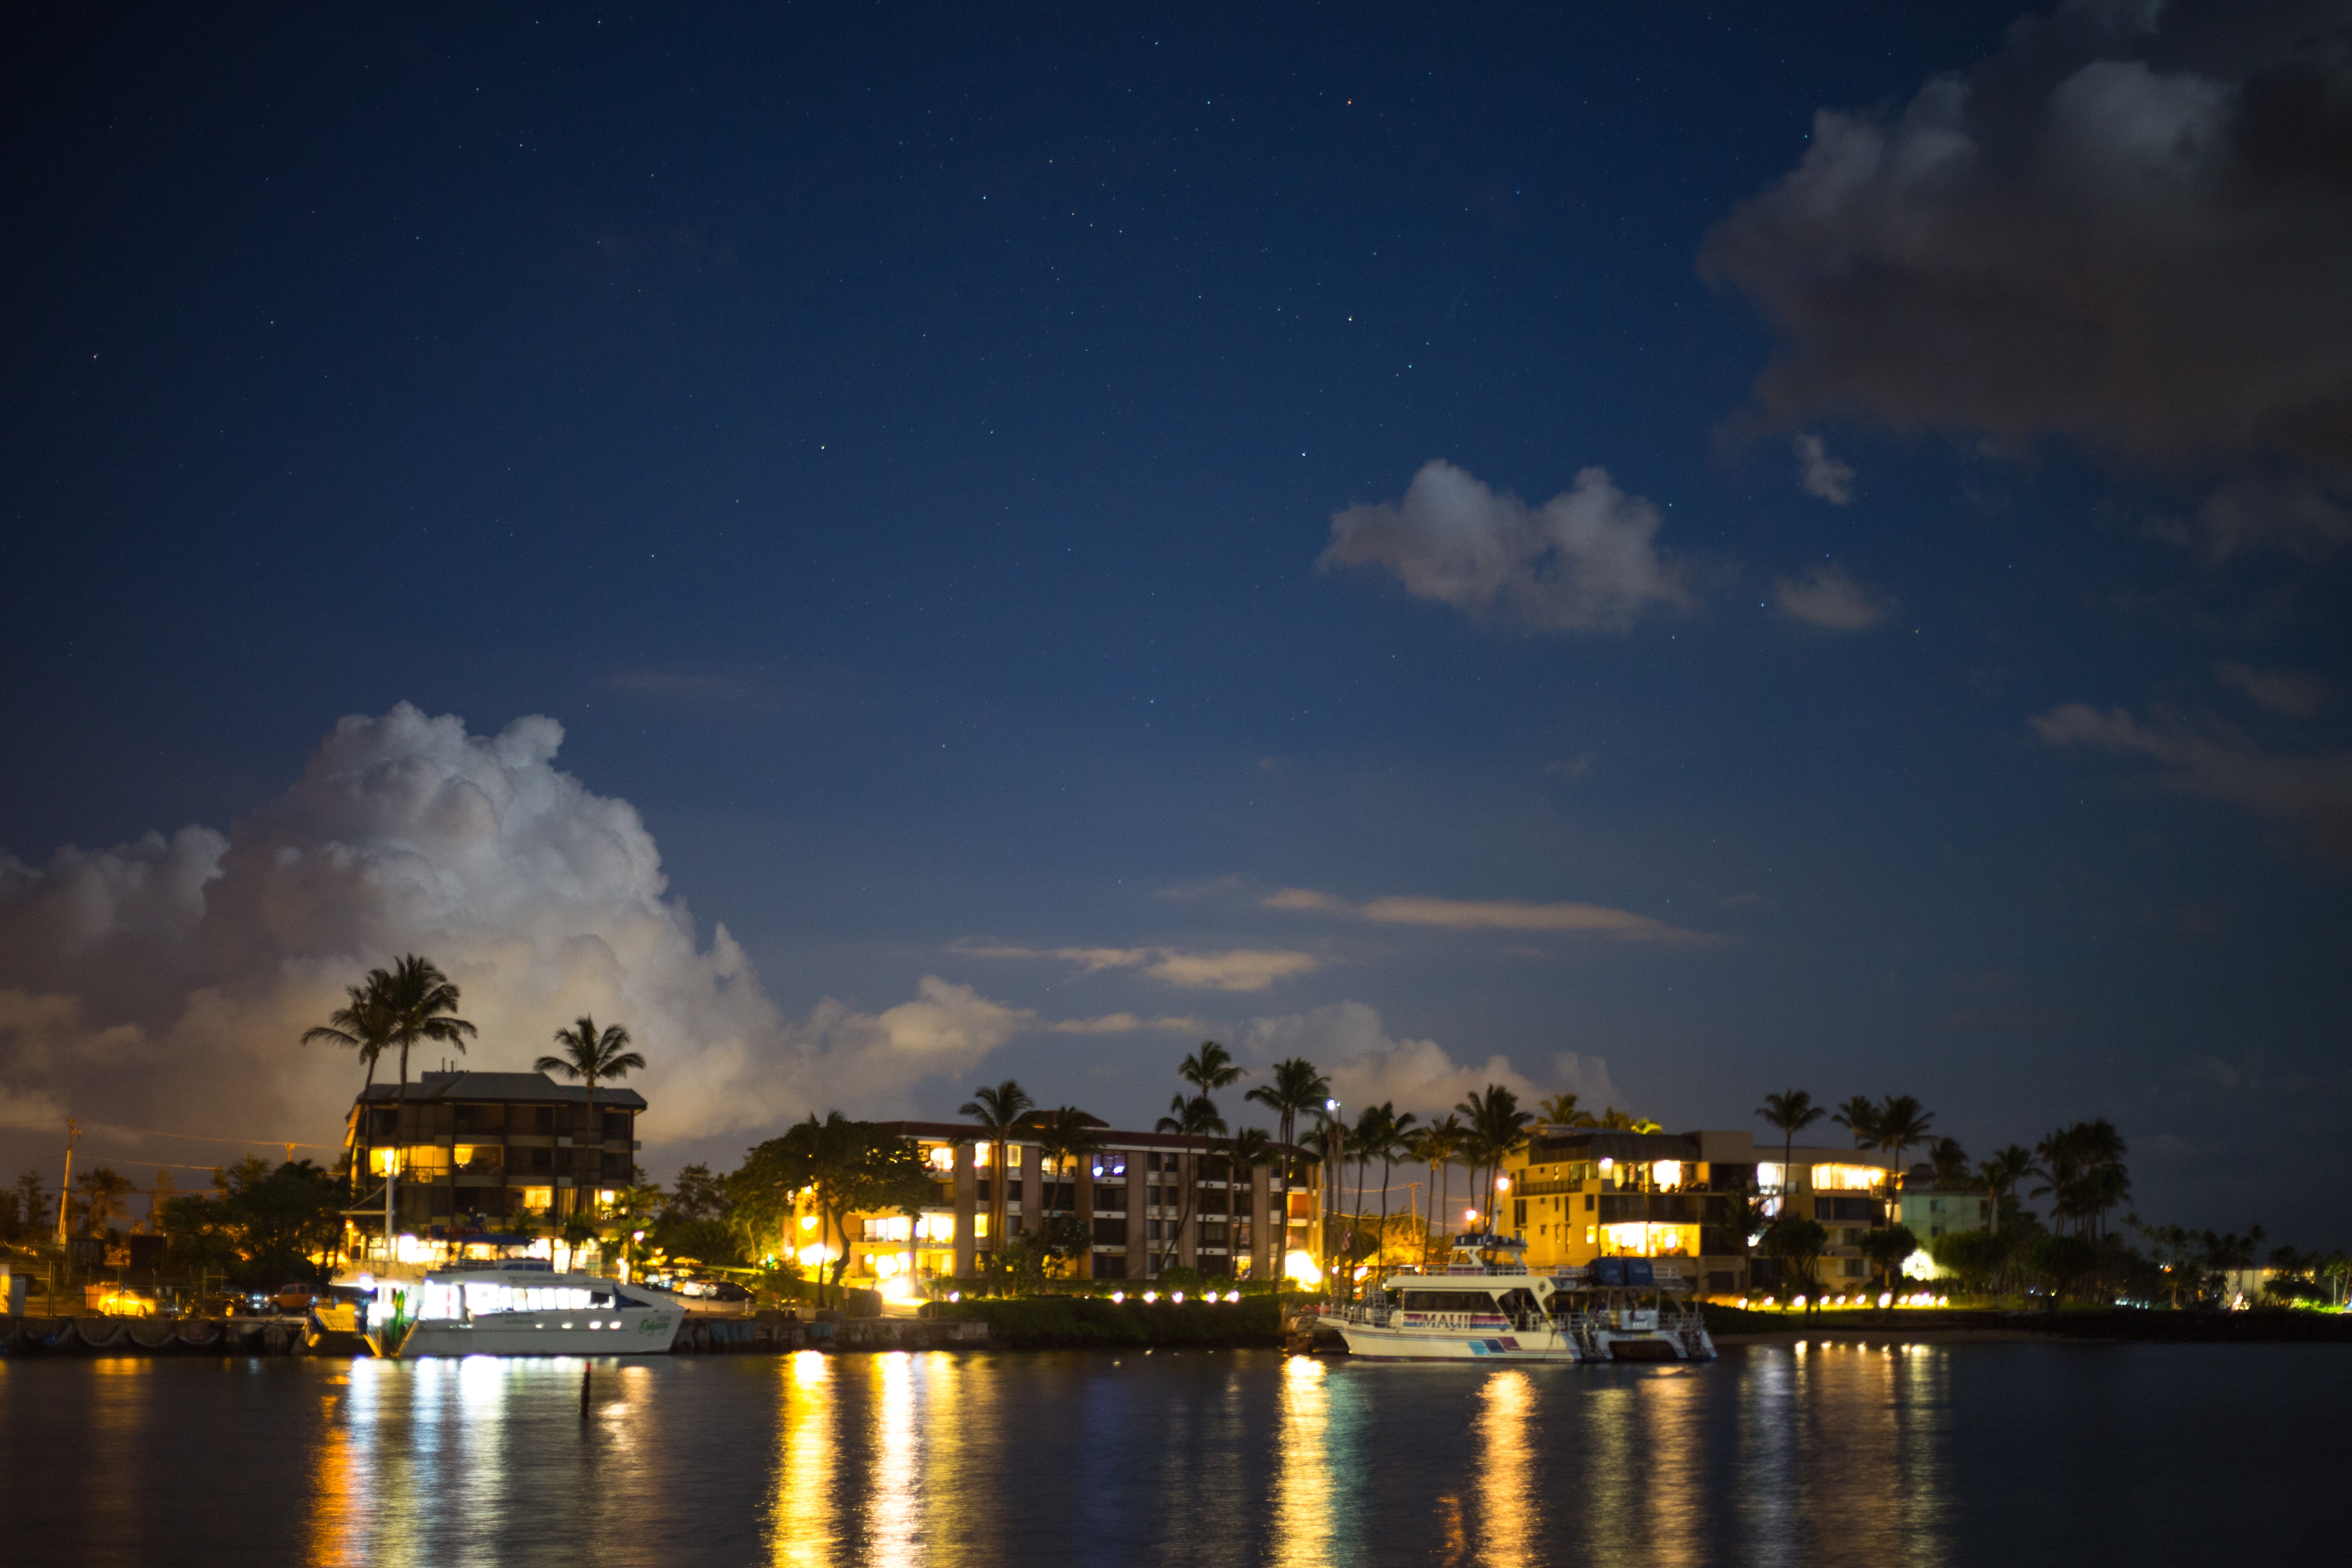
horizon, cloud, sky, sunset, skyline, night, sunlight, morning, dawn, cityscape, dusk, evening, reflection